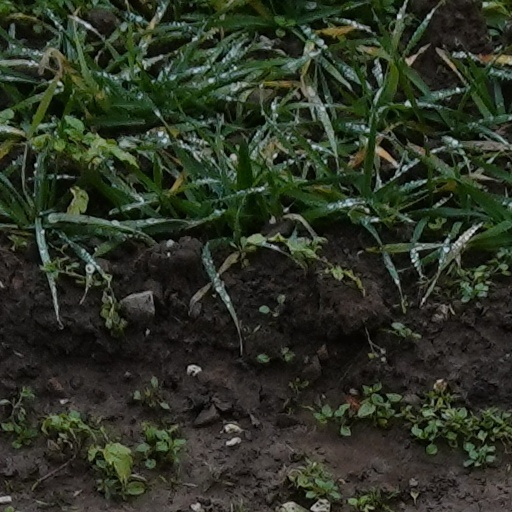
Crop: wheat